Windom, Minnesota

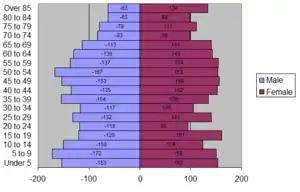
2010 Age distribution census data

As of the census of 2010, there were 4,646 people, 1,994 households, and 1,201 families residing in the city. The population density was . There were 2,171 housing units at an average density of . The racial makeup of the city was 92.1% White, 1.4% African American, 0.3% Native American, 1.2% Asian, 0.3% Pacific Islander, 3.7% from other races, and 1.1% from two or more races. Hispanic or Latino of any race were 8.0% of the population.